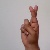
The image shows a hand gesture representing the letter 'R' in Indian Sign Language.